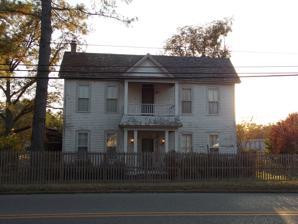
Building: Luster Urban Farmstead
Country: United States of America
Year built: 1885
Historic house in Arkansas, United States United States historic place Luster Urban Farmstead U.S. National Register of Historic Places Location in Arkansas Show map of Arkansas Location in United States Show map of the United States Location 487 N. Central Ave., Batesville, Arkansas Coordinates 35°46′22″N 91°39′25″W / 35.7727495°N 91.6568676°W / 35.7727495; -91.6568676 Area 1 acre (0.40 ha) Built 1885 ( 1885 ) Architectural style I House NRHP reference No. 83001158 Added to NRHP September 16, 1983 The Luster Urban Farmstead is a historic house at 487 North Central Avenue in Batesville, Arkansas .  It is a two-story wood-frame I-house with a rear single-story ell.  The main facade is five bays wide, with a central two-story porch.  Fishscale shingles provide a decorative element on parts of its walls, and windows have molded hoods.  The house was built in 1885 by James Luster, and the property includes a smokehouse, barn, and other outbuildings.  It is the only known surviving example of an urban farmstead in Batesville (out of at least 20 that were known). The house was listed on the National Register of Historic Places in 1983. See also National Register of Historic Places listings in Independence County, Arkansas References